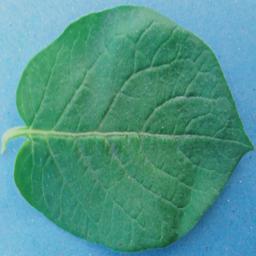
Label: Potato___Healthy